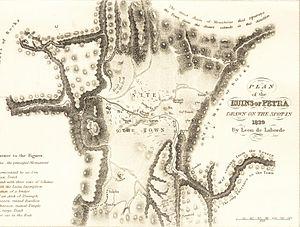
Pétra, de son nom sémitique Reqem ou Raqmu, est une cité nabatéenne située au sud de l'actuelle Jordanie. C'est le pôle touristique majeur de ce pays.